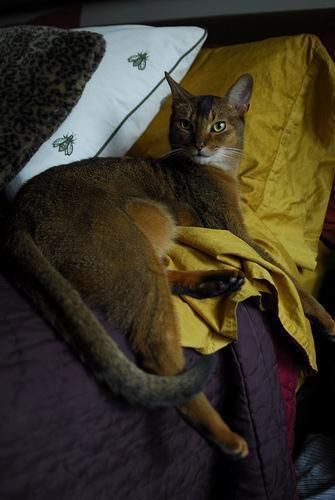
Abyssinian